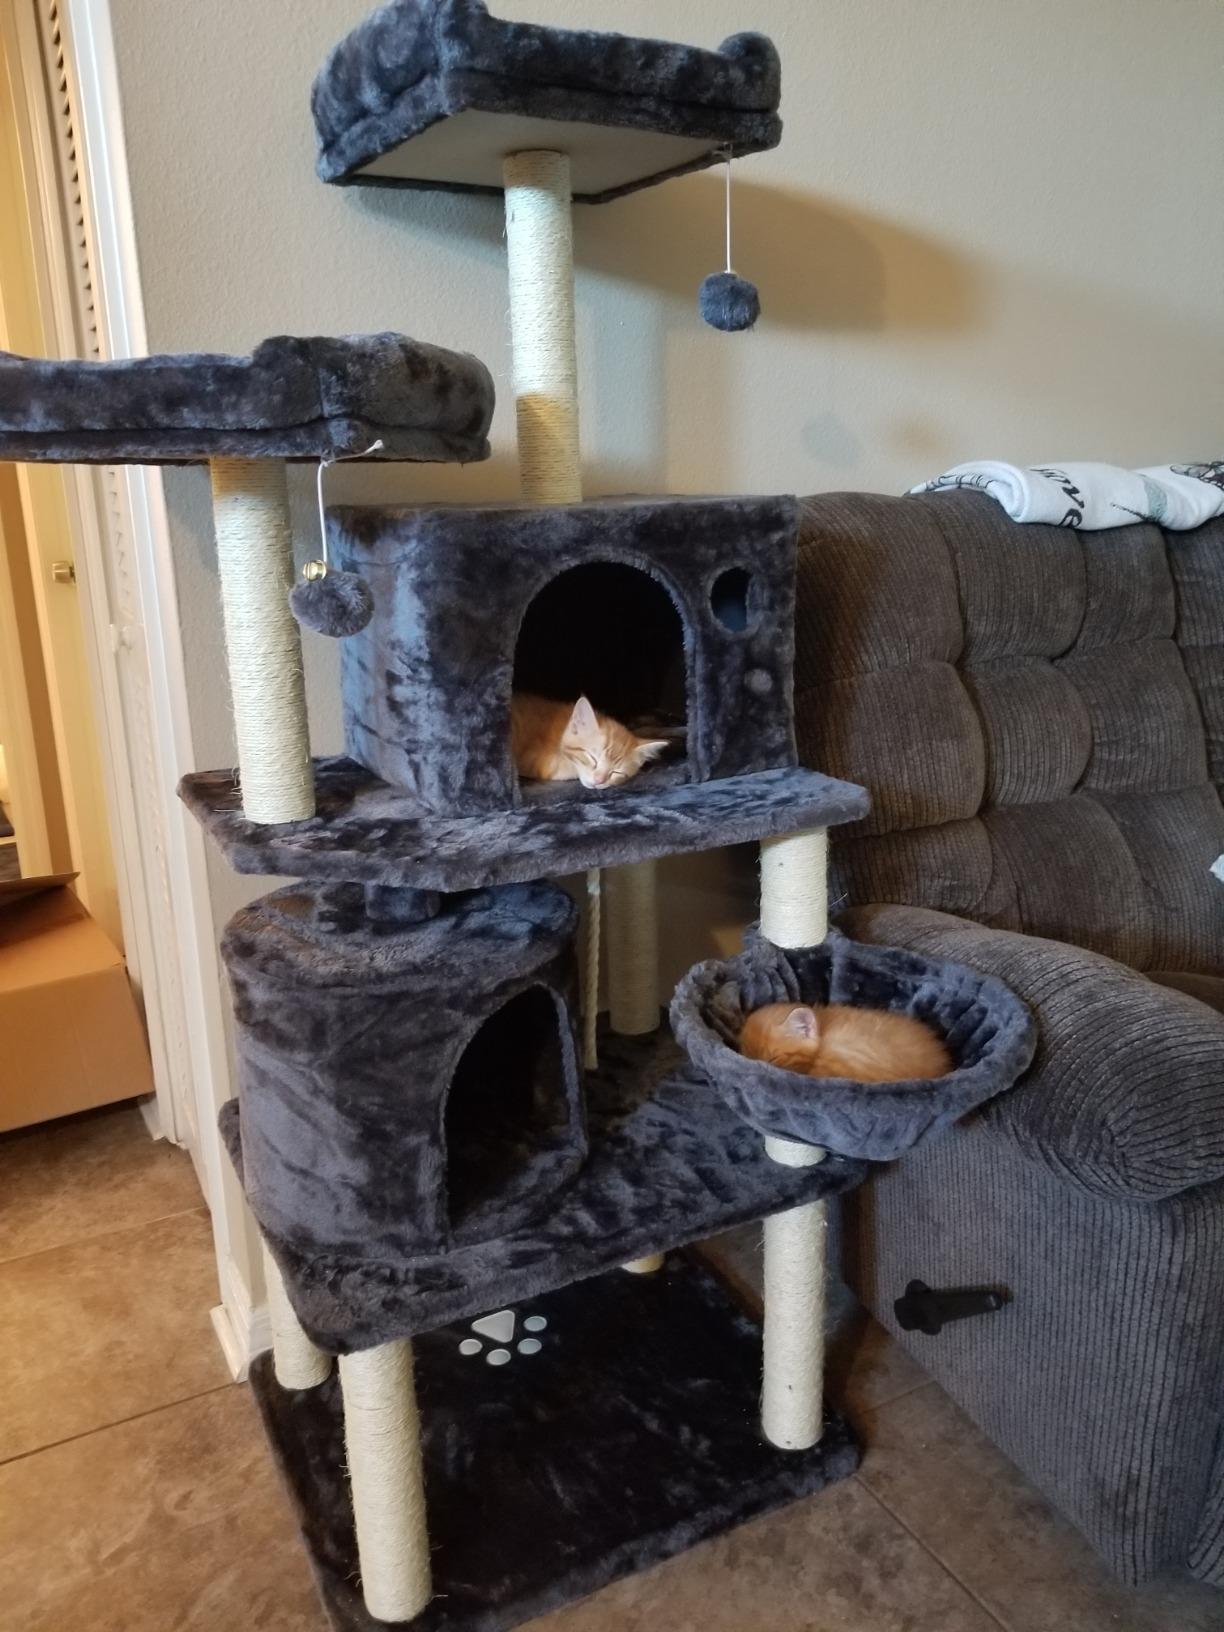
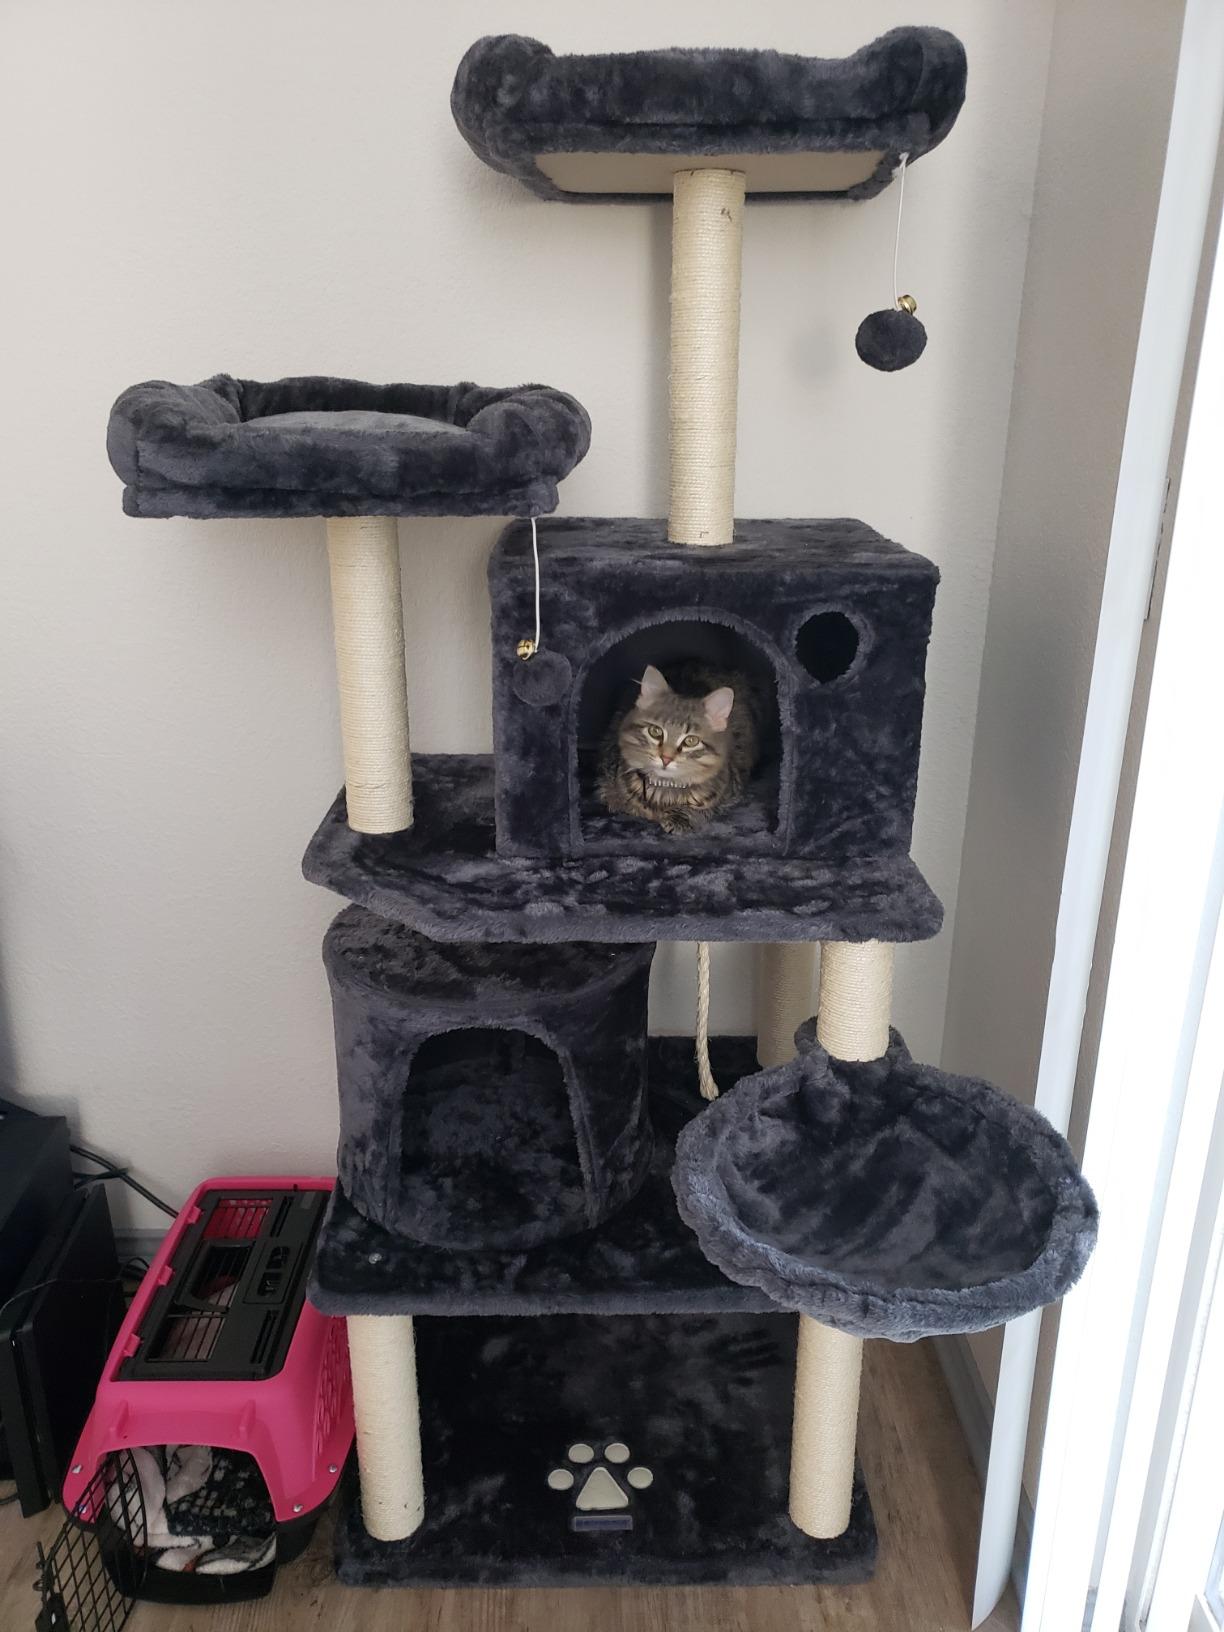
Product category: items_cat tree
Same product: yes